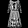
Label: Dress